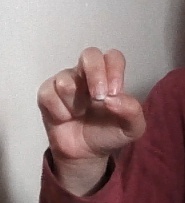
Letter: gaaf